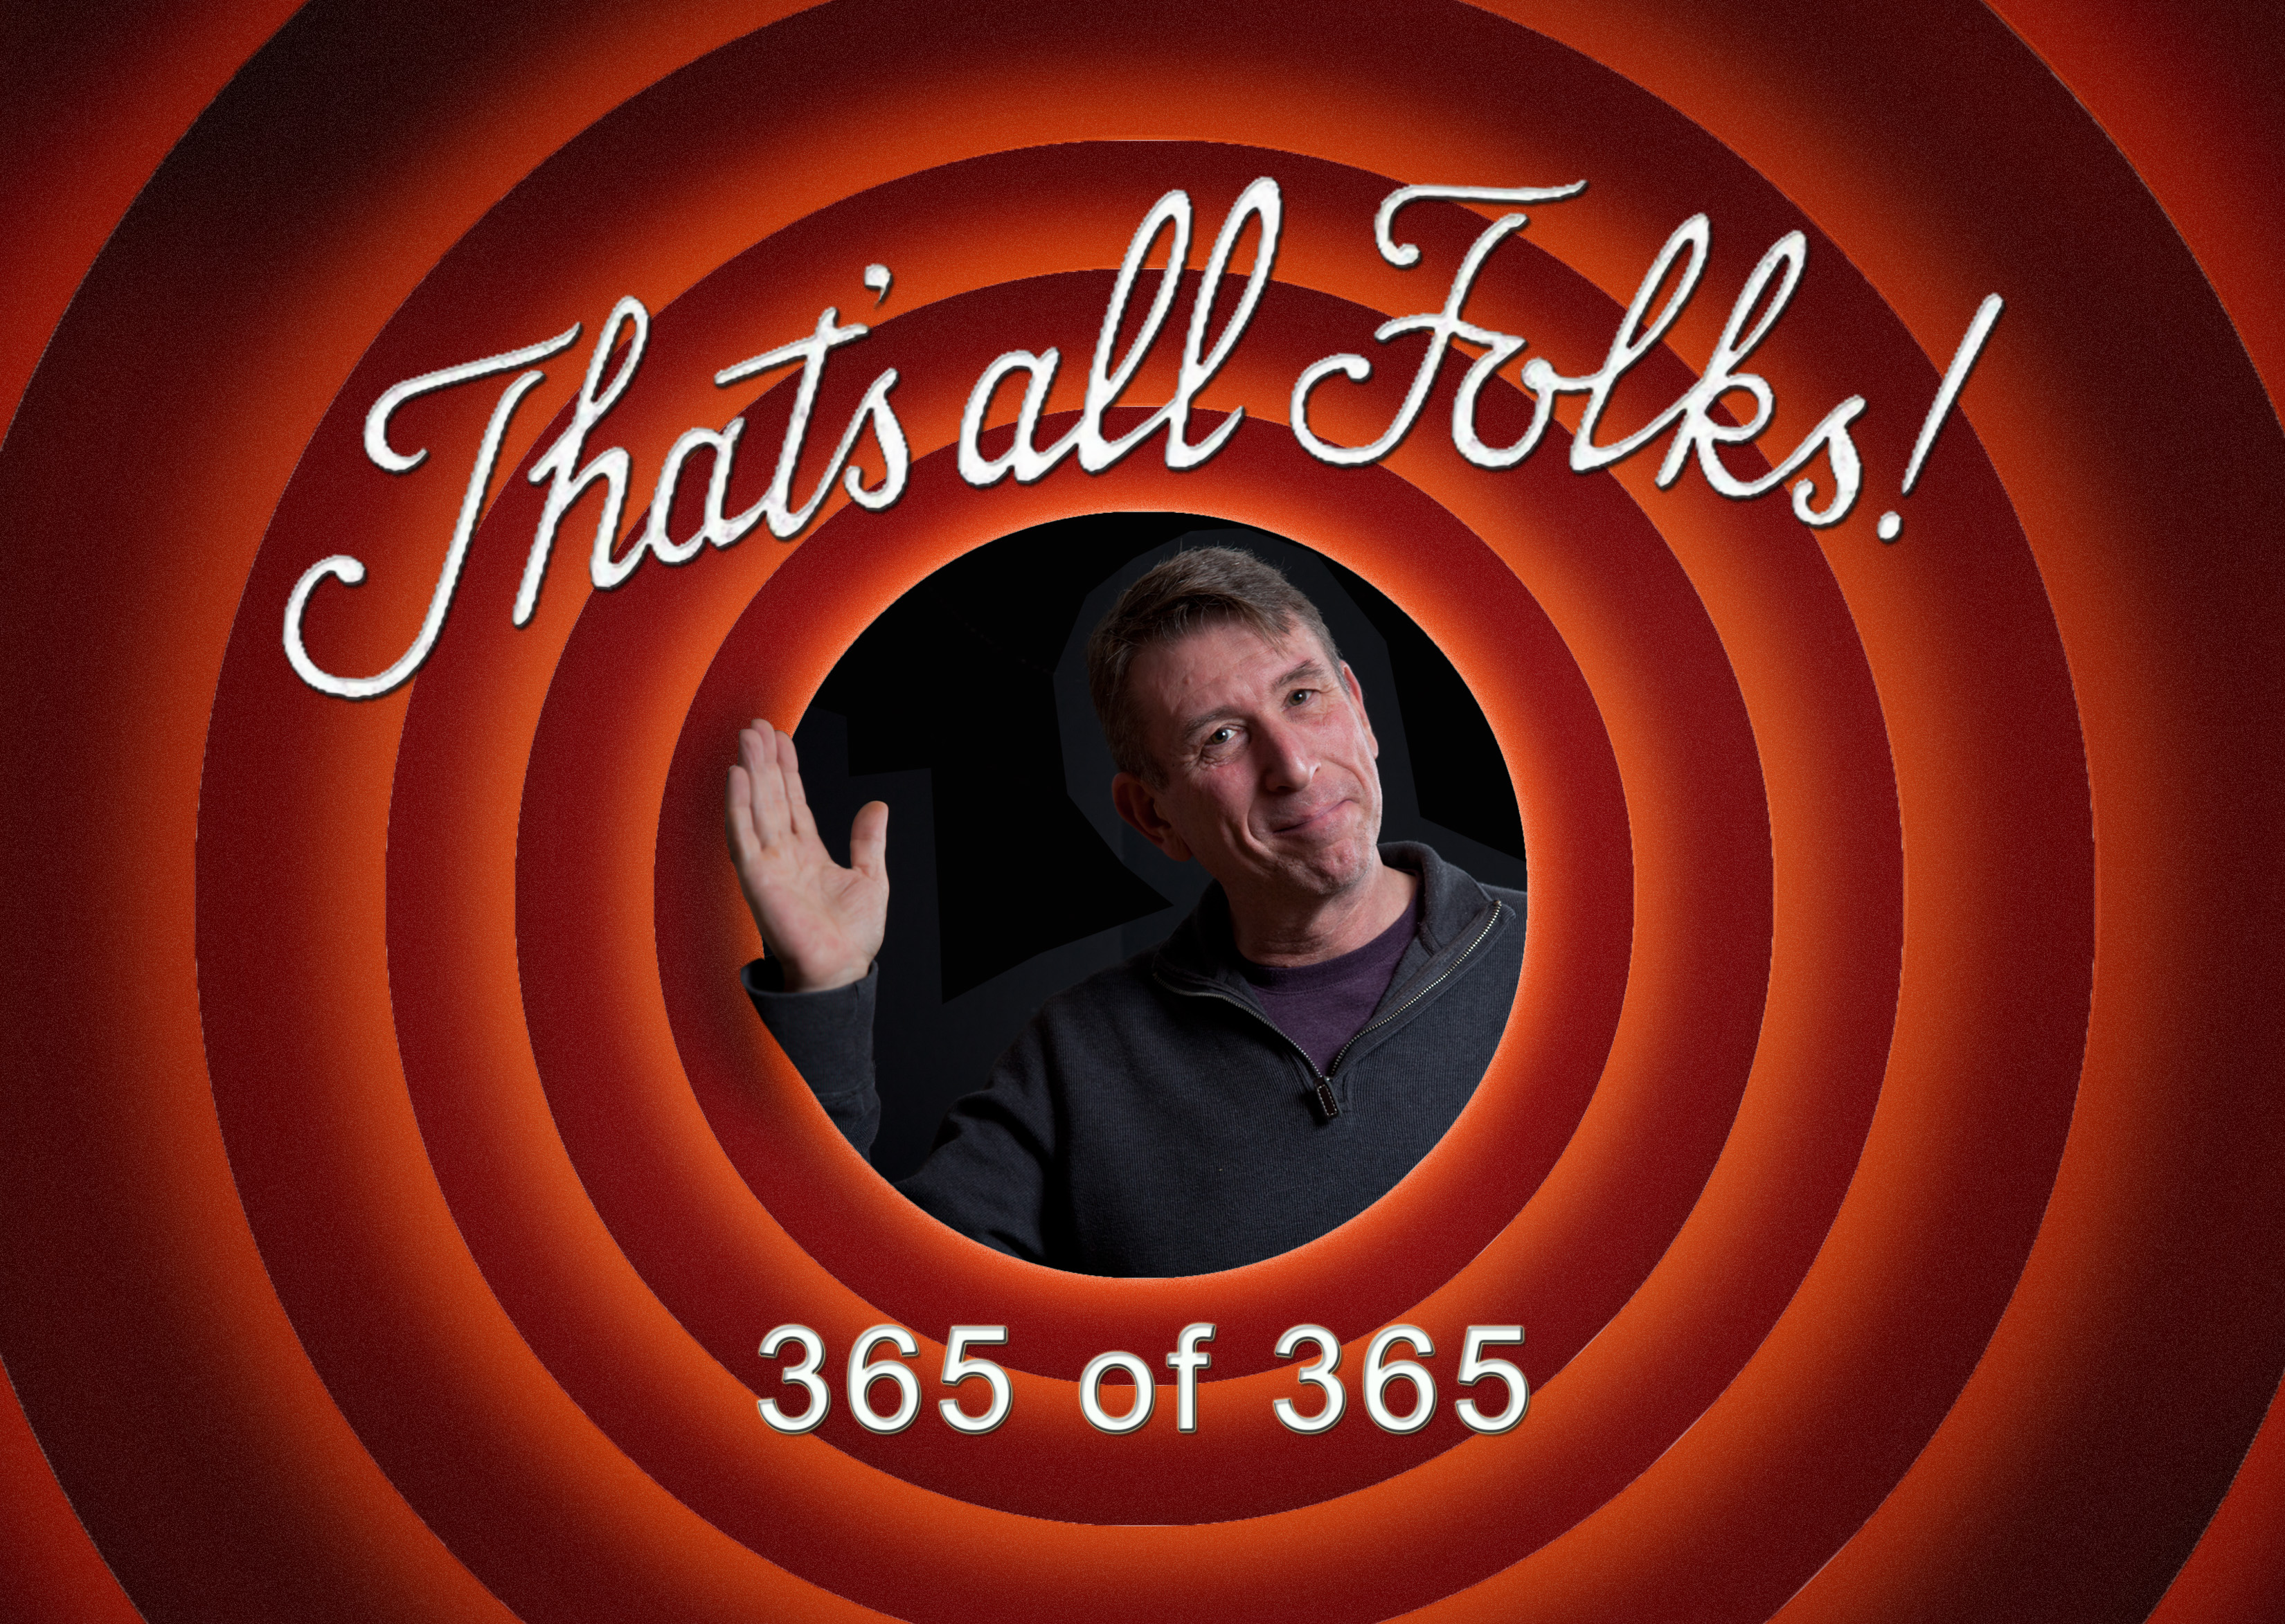
circle, brand, illustration, 365, sacramento, screenshot, done